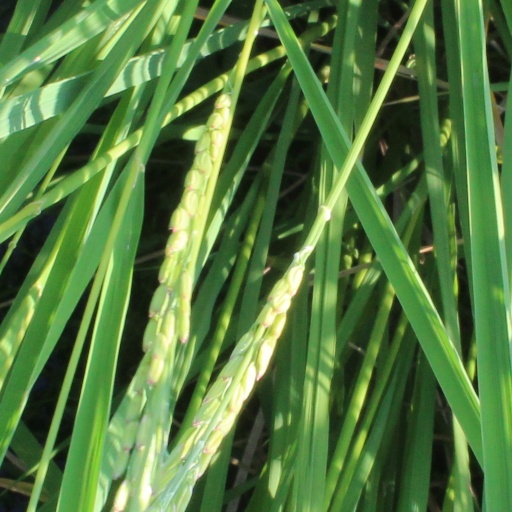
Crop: rice